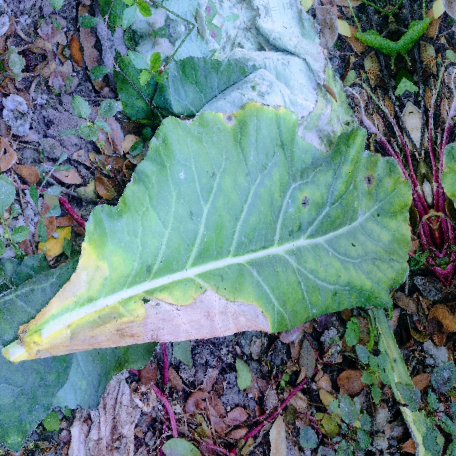
Label: Downy Mildew